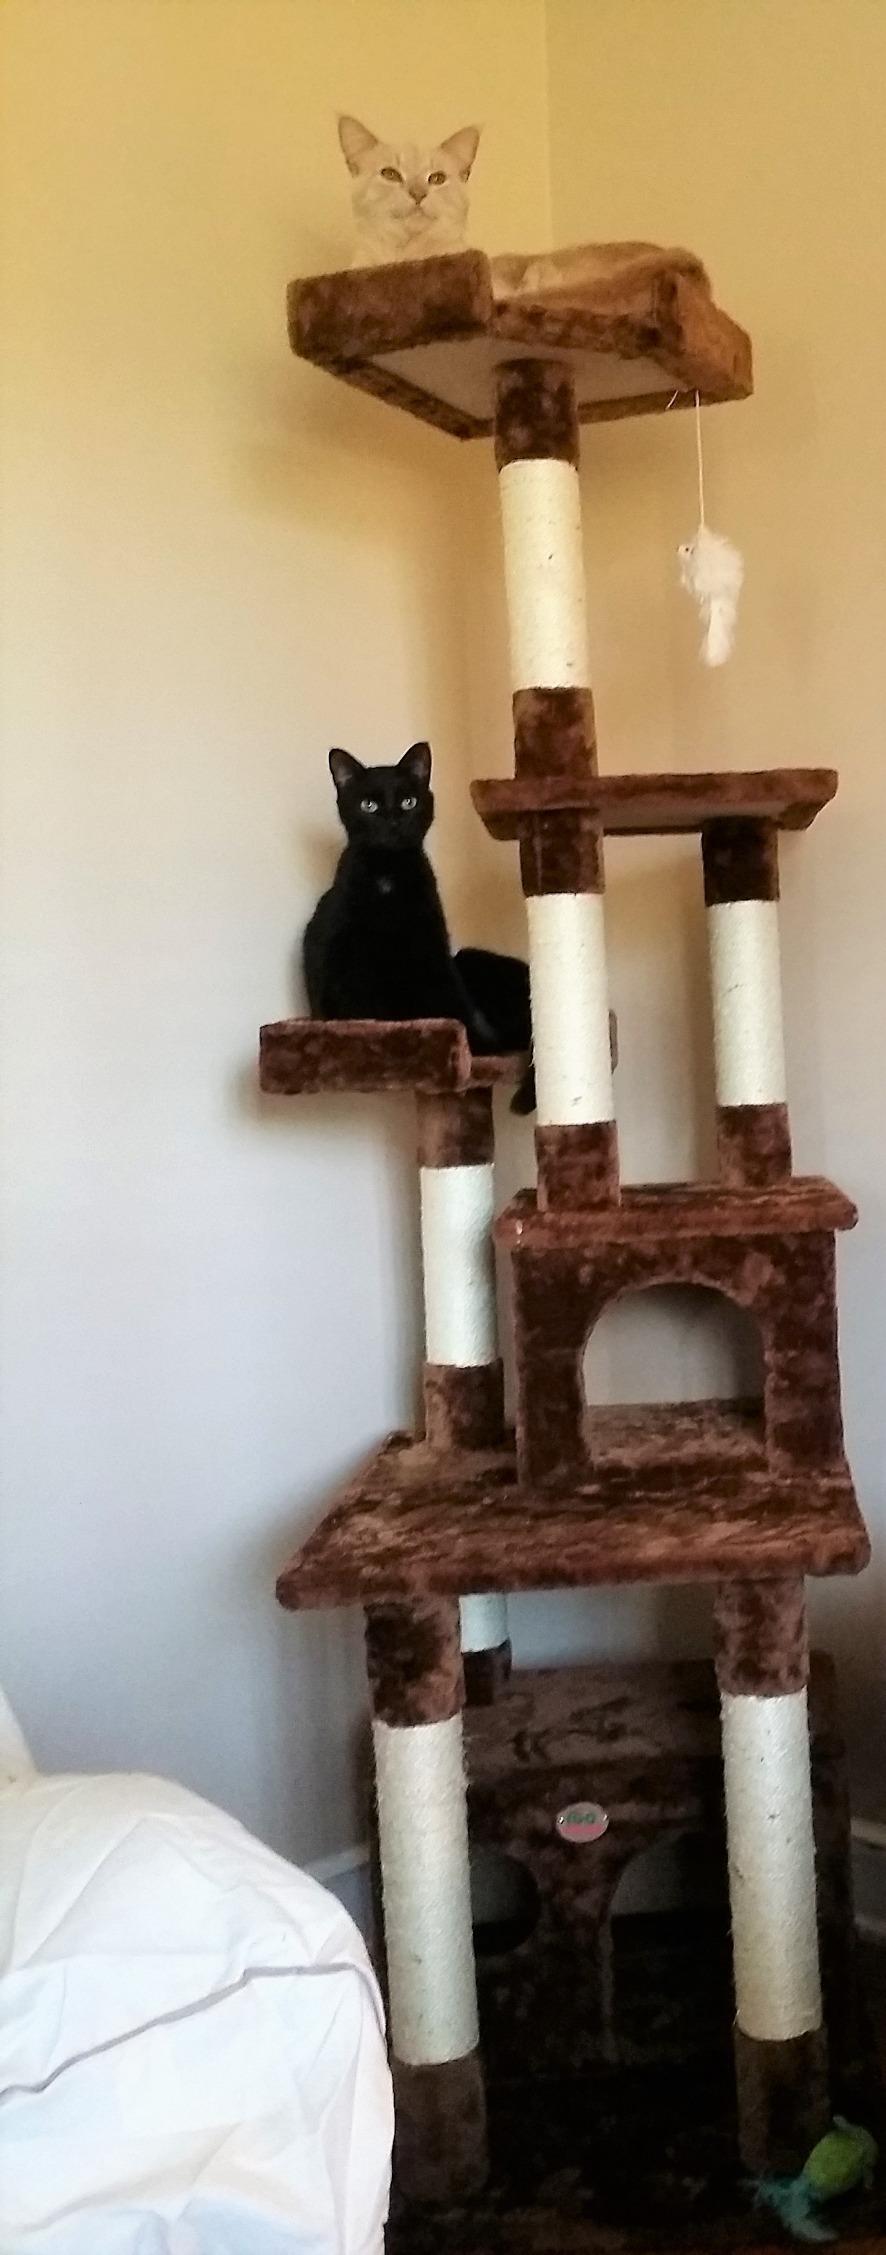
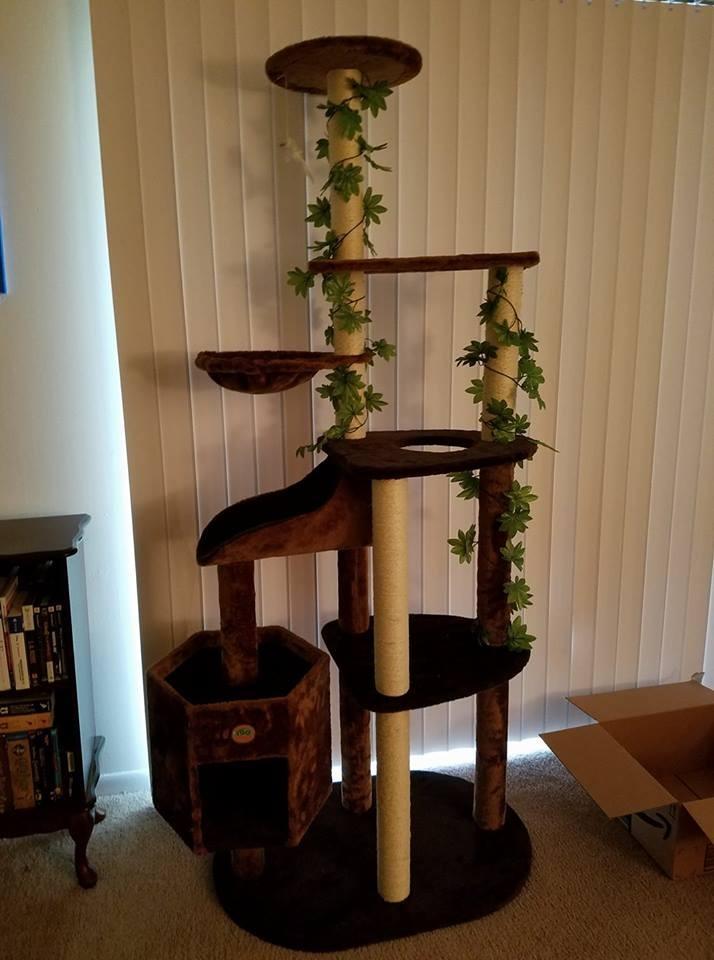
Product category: items_cat tree
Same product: no